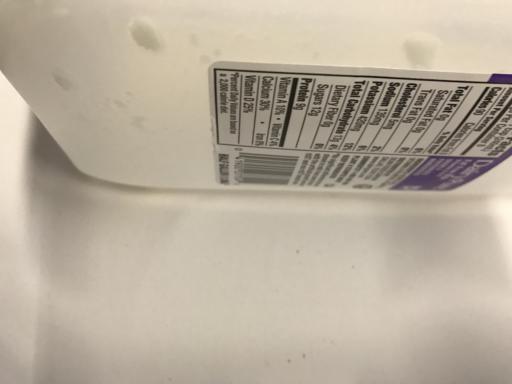
Label: plastic